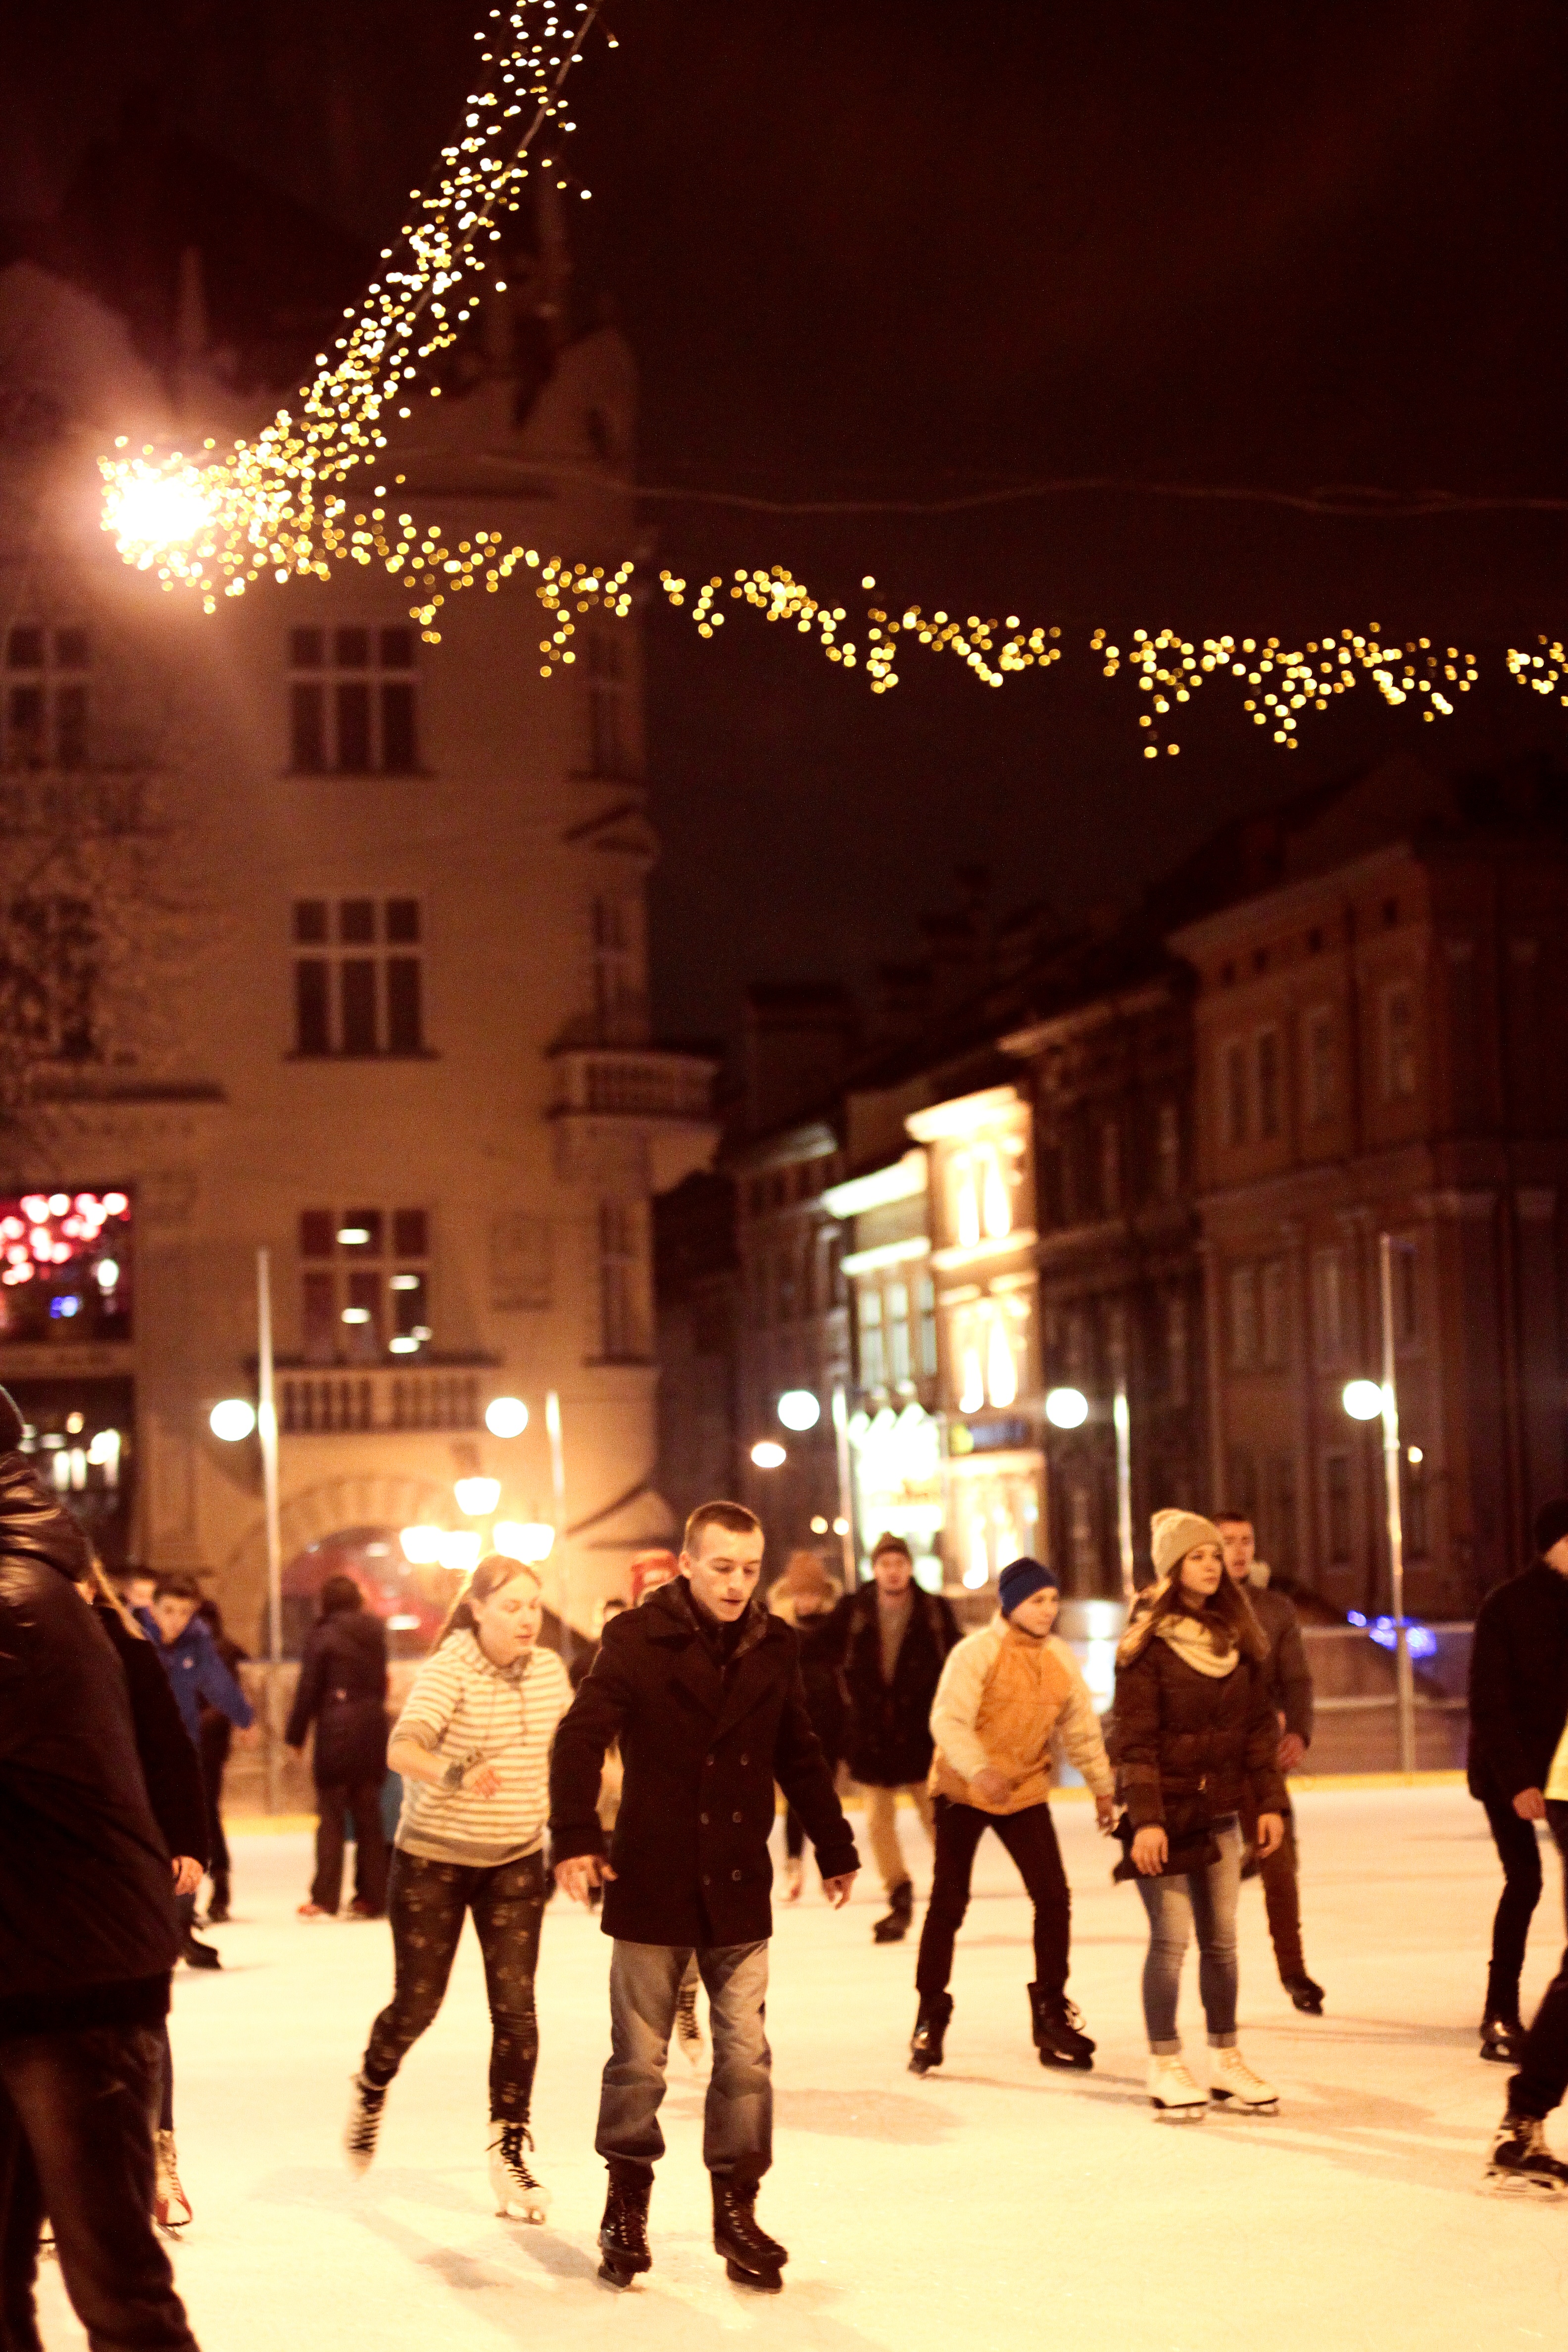
night, evening, christmas, christmas decoration